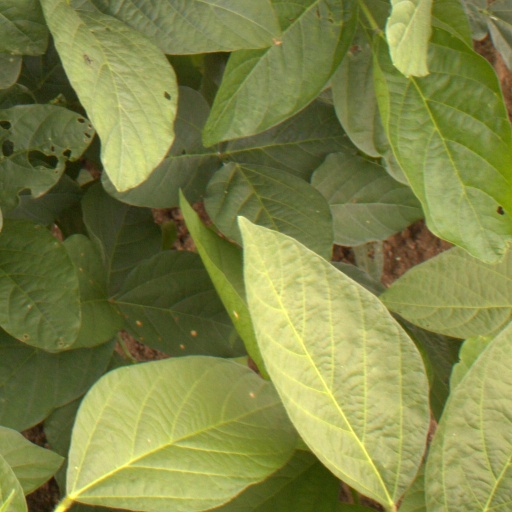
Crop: soybean